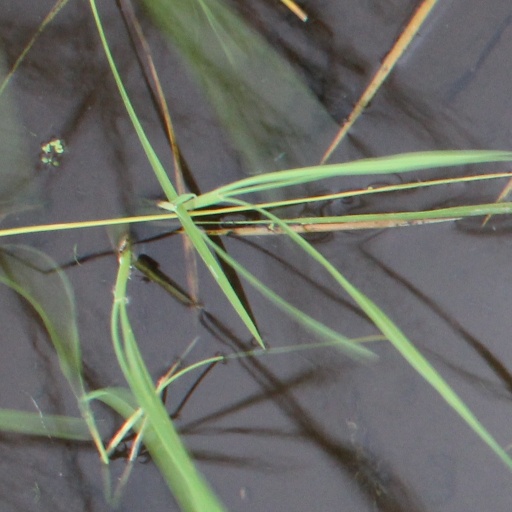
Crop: rice